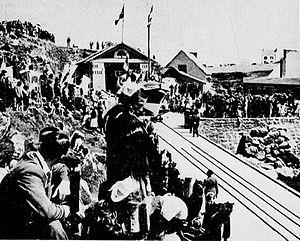
Ouessant
Ouessant /wɛsɑ̃/, en breton : Eusa /ˈøsa/, est une commune insulaire du département du Finistère, dans la région Bretagne, constituée pour l'essentiel par l'île d'Ouessant dans l'océan Atlantique. Le bourg d'Ouessant s'appelle Lampaul. Ses habitants sont appelés les Ouessantins. Ouessant fait partie du parc naturel régional d'Armorique et du parc naturel marin d'Iroise.